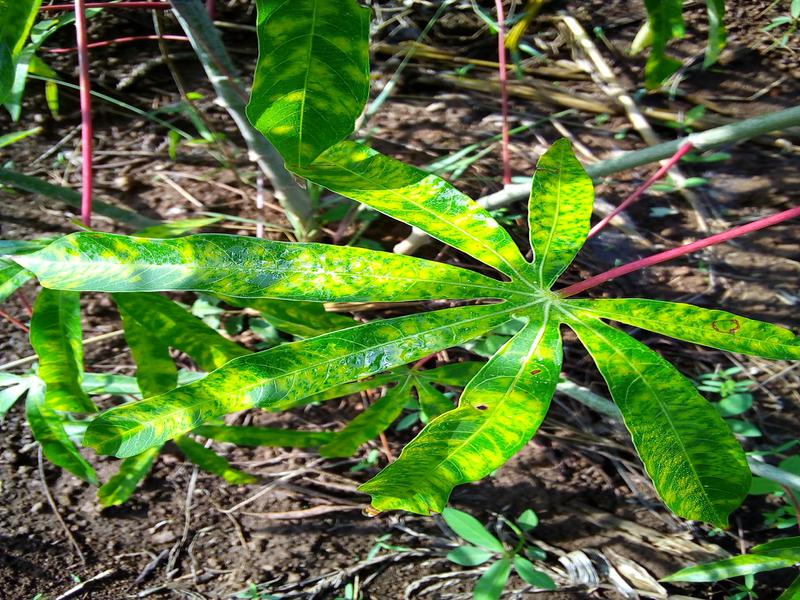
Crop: cassava
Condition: brown_streak_disease